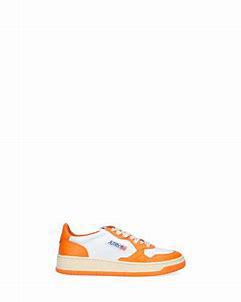
Brand: Autry
Model: Action Shoes Autry Action Medalist 1 Mid